Tourism in Argentina

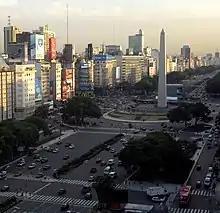
Buenos Aires, "La Reina del Plata"

The most popular tourist sites are found in the historic city core, comprising Montserrat and San Telmo. The city was originally constructed around the Plaza de Mayo, the administrative center of the Spanish Empire. To the east of the square is the "Casa Rosada", the official seat of the executive branch of the government of Argentina. To the north, the "Catedral Metropolitana" which has stood in the same location since colonial times, and the Banco de la Nación Argentina building, a parcel of land originally owned by Juan de Garay. Other important colonial institutions were Cabildo, to the west, which was renovated during the construction of Avenida de Mayo and Julio A. Roca. To the south is the "Congreso de la Nación" (National Congress), which currently houses the "Academia Nacional de la Historia" (National Academy of History). Lastly, to the northwest, is City Hall.